Cesare Maccari

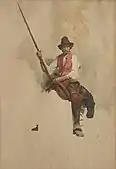
Watercolor by Cesare Maccari

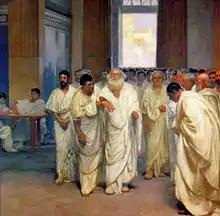
Appius Claudius Caecus is led into the Curia Hostilia by his sons. 19th century painting by Cesare Maccari.

Among his first major oil canvases in Rome, Maccari painted "Vittoria Colonna meditates on the Poetry of Michelangelo". Another canvas, "Sira che sacrifica la propia vita for the padrona Fabiola" won a medal at the Exhibition of Termini (Rome). Next, his canvas "Un palpito del passato" was awarded a gold medal at the Exposition of Parma. He painted two figures in the church of Santa Francesca Romana. He was commissioned a "Deposition" by the marchesa di Cassibile.